Clemens Kashuupulwa

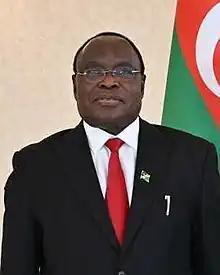
Clemens Kashuupulwa, 2023

Clemens Handuukeme Kashuupulwa (born 14 November 1948) is a Namibian politician. He is the governor of Oshana Region since 1998. He was re-appointed in 2010 by president Hifikepunye Pohamba and again reappointed by president Hage Geingob in April 2015 following the 2014 election. Since 1997 Kashuupulwa is a member of the Central Committee of SWAPO.